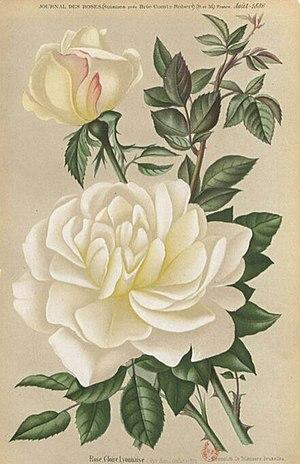
Rose 'Gloire Lyonnaise' (Guillot fils, 1884), in Journal des roses, août 1886.
La Datcha Blanche est la maison qu'Anton Tchekhov construisit à Yalta, en Crimée, et dans laquelle il écrit quelques-unes de ses plus grandes œuvres. C'est maintenant son musée littéraire.
'Gloire Lyonnaise' est un cultivar de rosier obtenu en 1884 par le fameux obtenteur lyonnais Jean-Baptiste Guillot. Il serait issu d'un croisement 'Baronne A. de Rothschild' x 'Madame Falcot'. Il est toujours disponible dans les catalogues.